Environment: lab
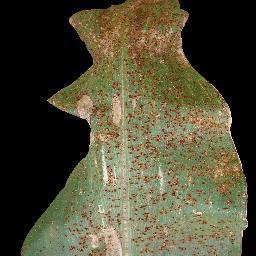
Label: common_rust